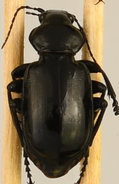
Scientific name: Calosoma affine
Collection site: Konza Prairie Agroecosystem NEON (KONA), plot KONA_007